Port Vale F.C.

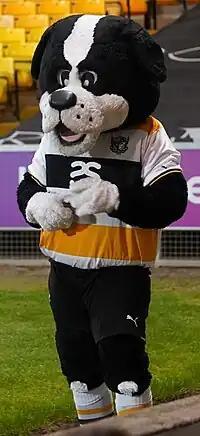
Club mascot Boomer.

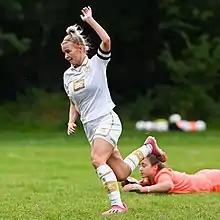
Port Vale Women's former captain Meg Baldwin.

Port Vale Ladies was formed in 2017 and won the Staffordshire County League in their maiden season before they reached the West Midlands Premier Division at the start of the 2024–25 season. The name was changed to Port Vale F.C. Women at the end of the 2020–21 season. The women's section also runs girls teams at under-9, under-11, under-12, under-13, under-14 and under-16 level.